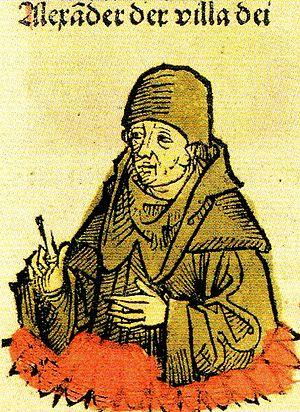
Alexandre de Villedieu, né vers 1175 à Villedieu en Normandie et mort en 1240, est un poète et grammairien français.